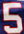
Number: 5